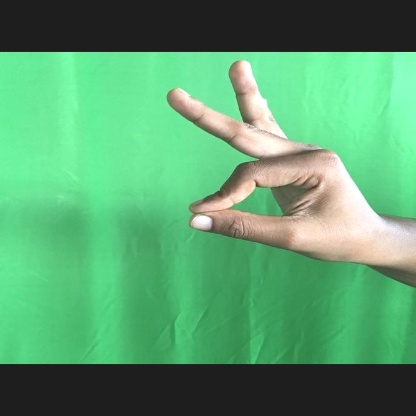
Mudra: Hamsasyam